Jaakko Mäntyjärvi

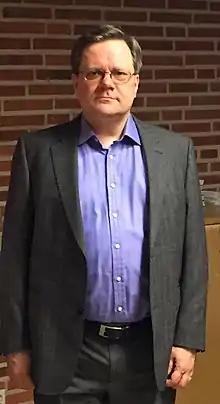
Jaakko Mäntyjärvi in 2016

Jaakko Mäntyjärvi is a Finnish composer of classical music, and a professional translator.